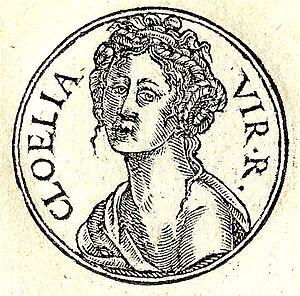
Clélie est une héroïne romaine des débuts de la République romaine, qui marqua la guerre contre Porsenna d'un exploit en 507 av. J.-C. Son nom a pour origine latine Clelia, provenant du verbe cluere qui pourrait être interprété par « avoir de la renommée ».